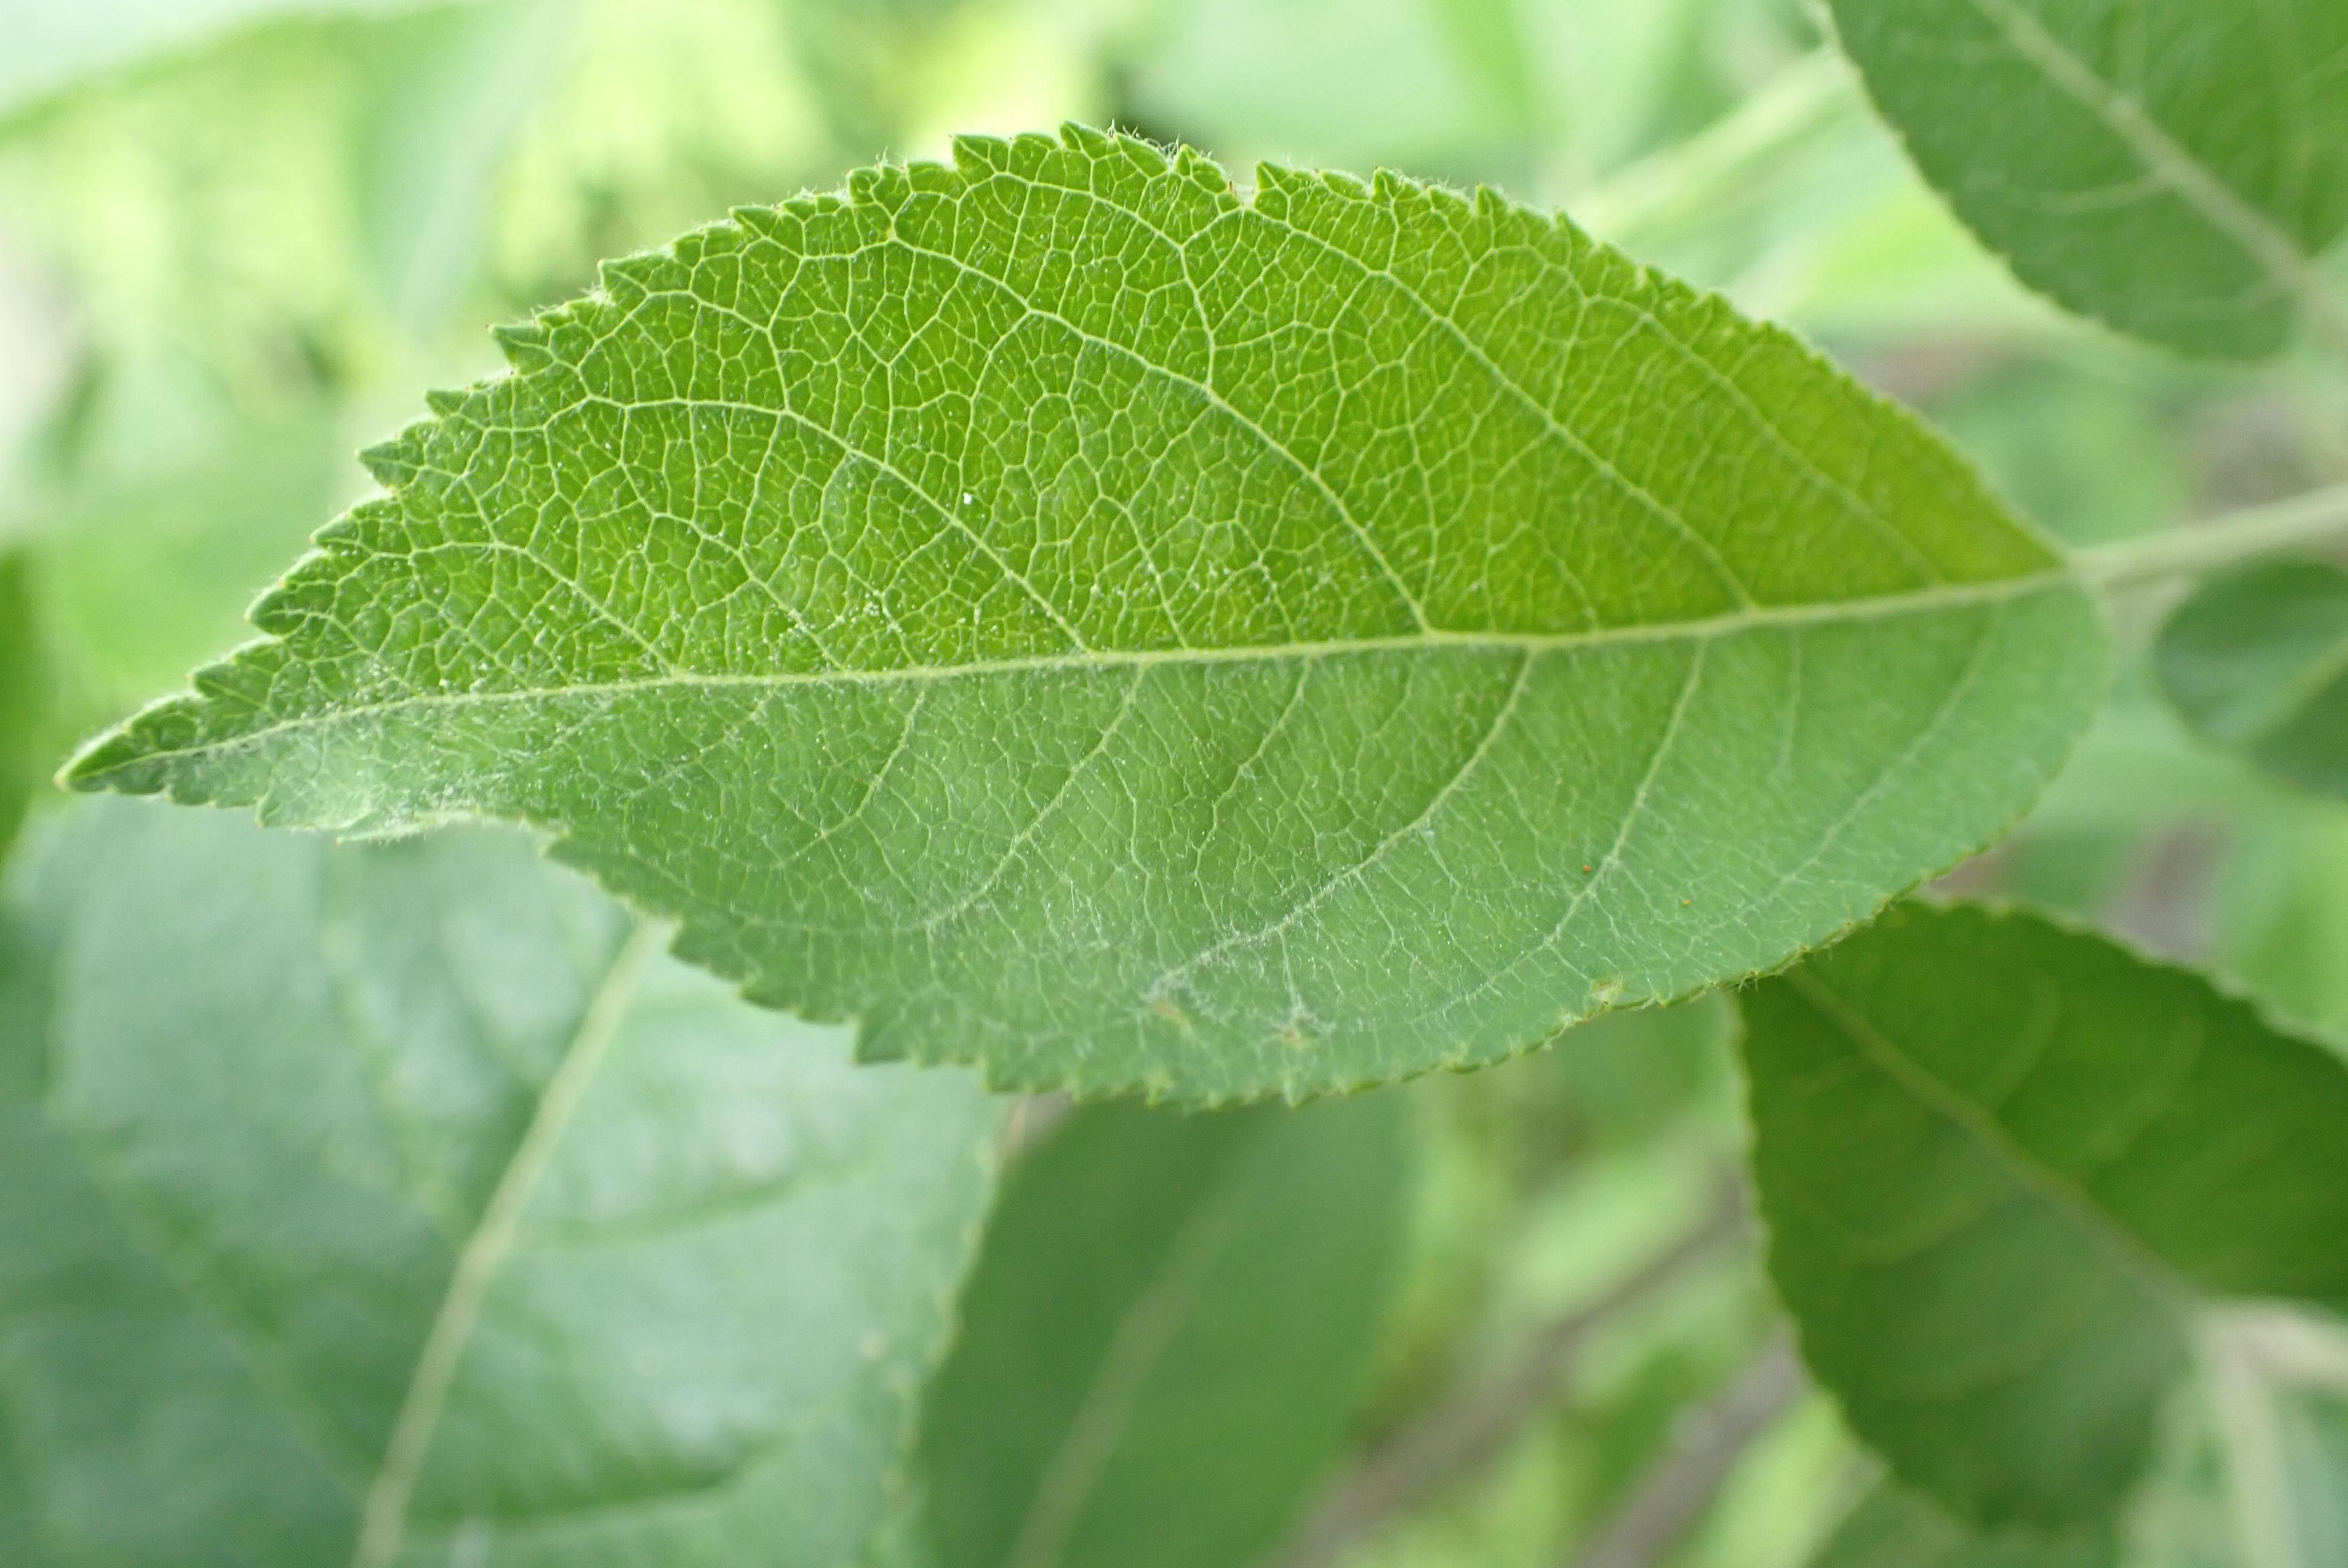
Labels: healthy